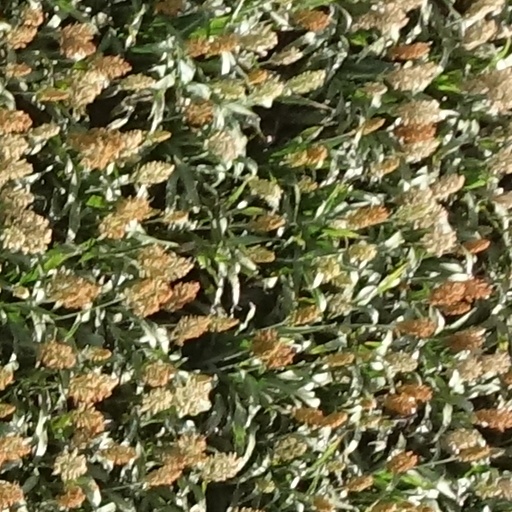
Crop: sorghum